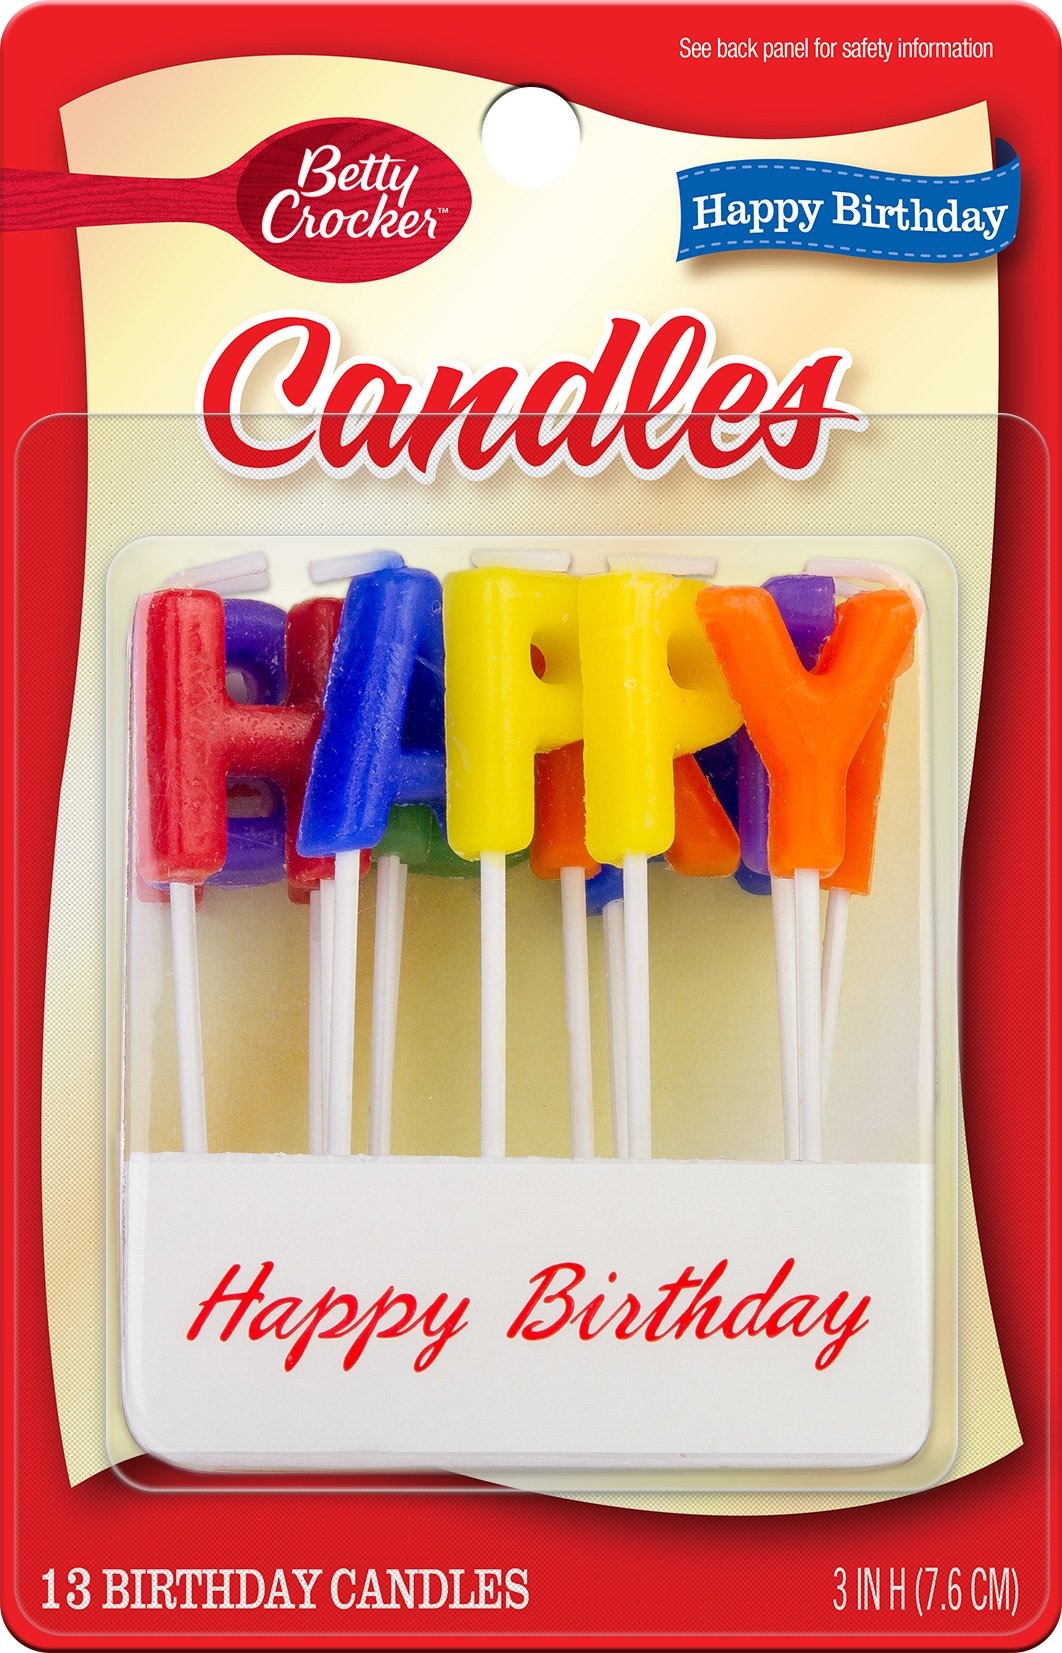
Item Name: Betty Crocker 20895 Birthday Candles 13/Pkg
Bullet Point 1: Colors: Red, Green, Purple, Orange, Yellow
Bullet Point 2: Each package contains 13 candles
Bullet Point 3: Candle Height: 3 inches
Value: 13.0
Unit: Count

Price: 7.87